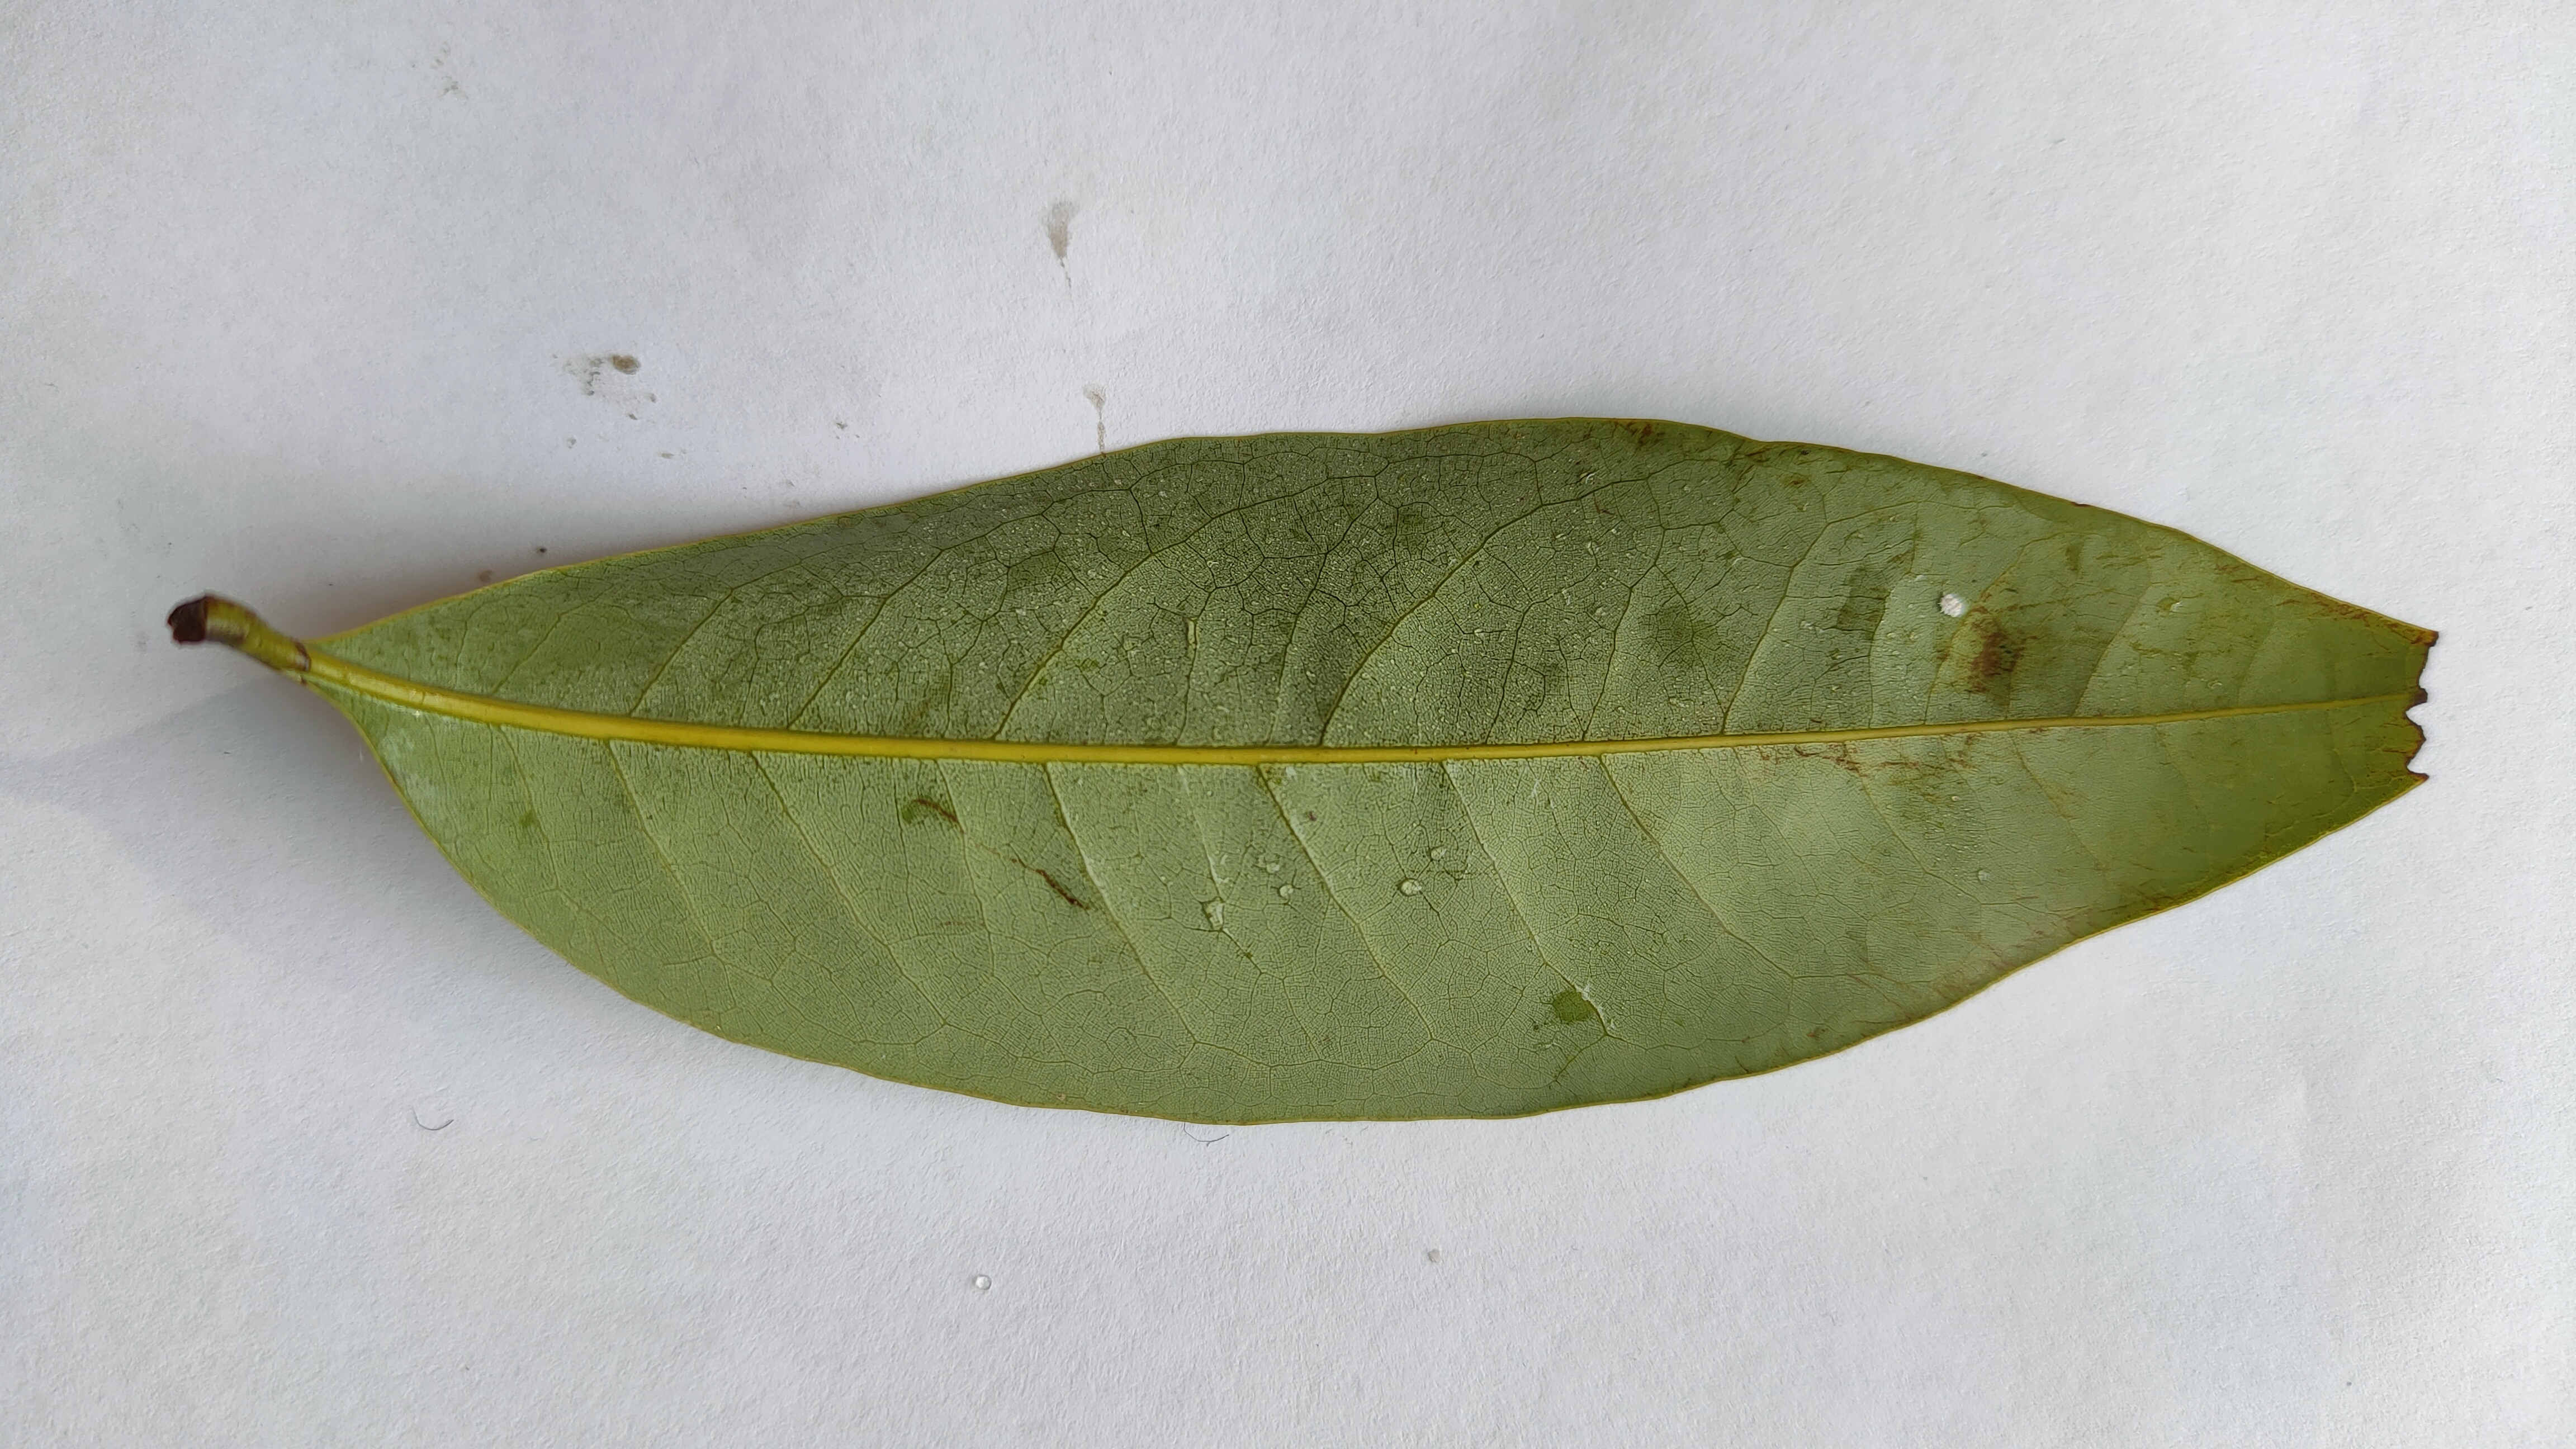
Leaf variety: Lychee